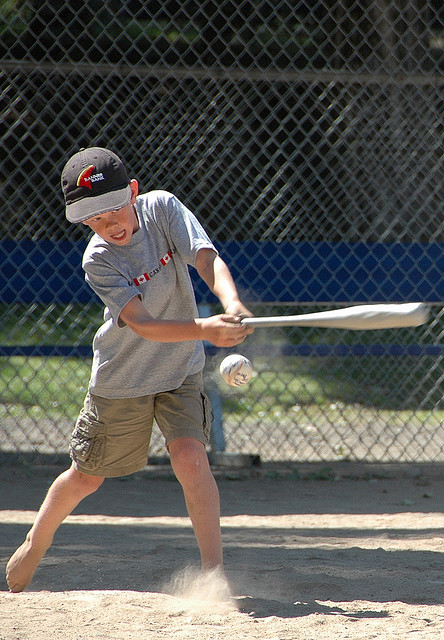
một cậu bé đang dùng gậy để đánh quả bóng chày